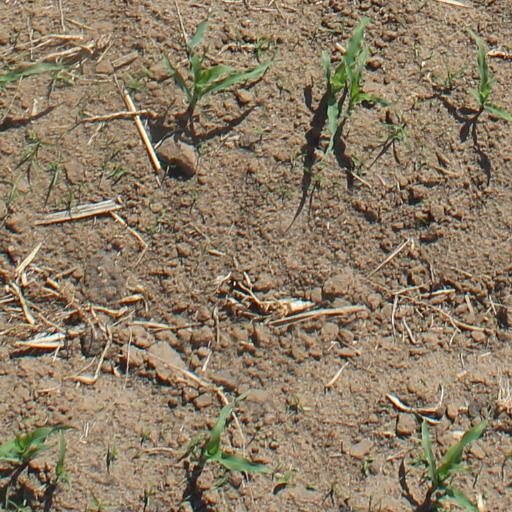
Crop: maize; corn